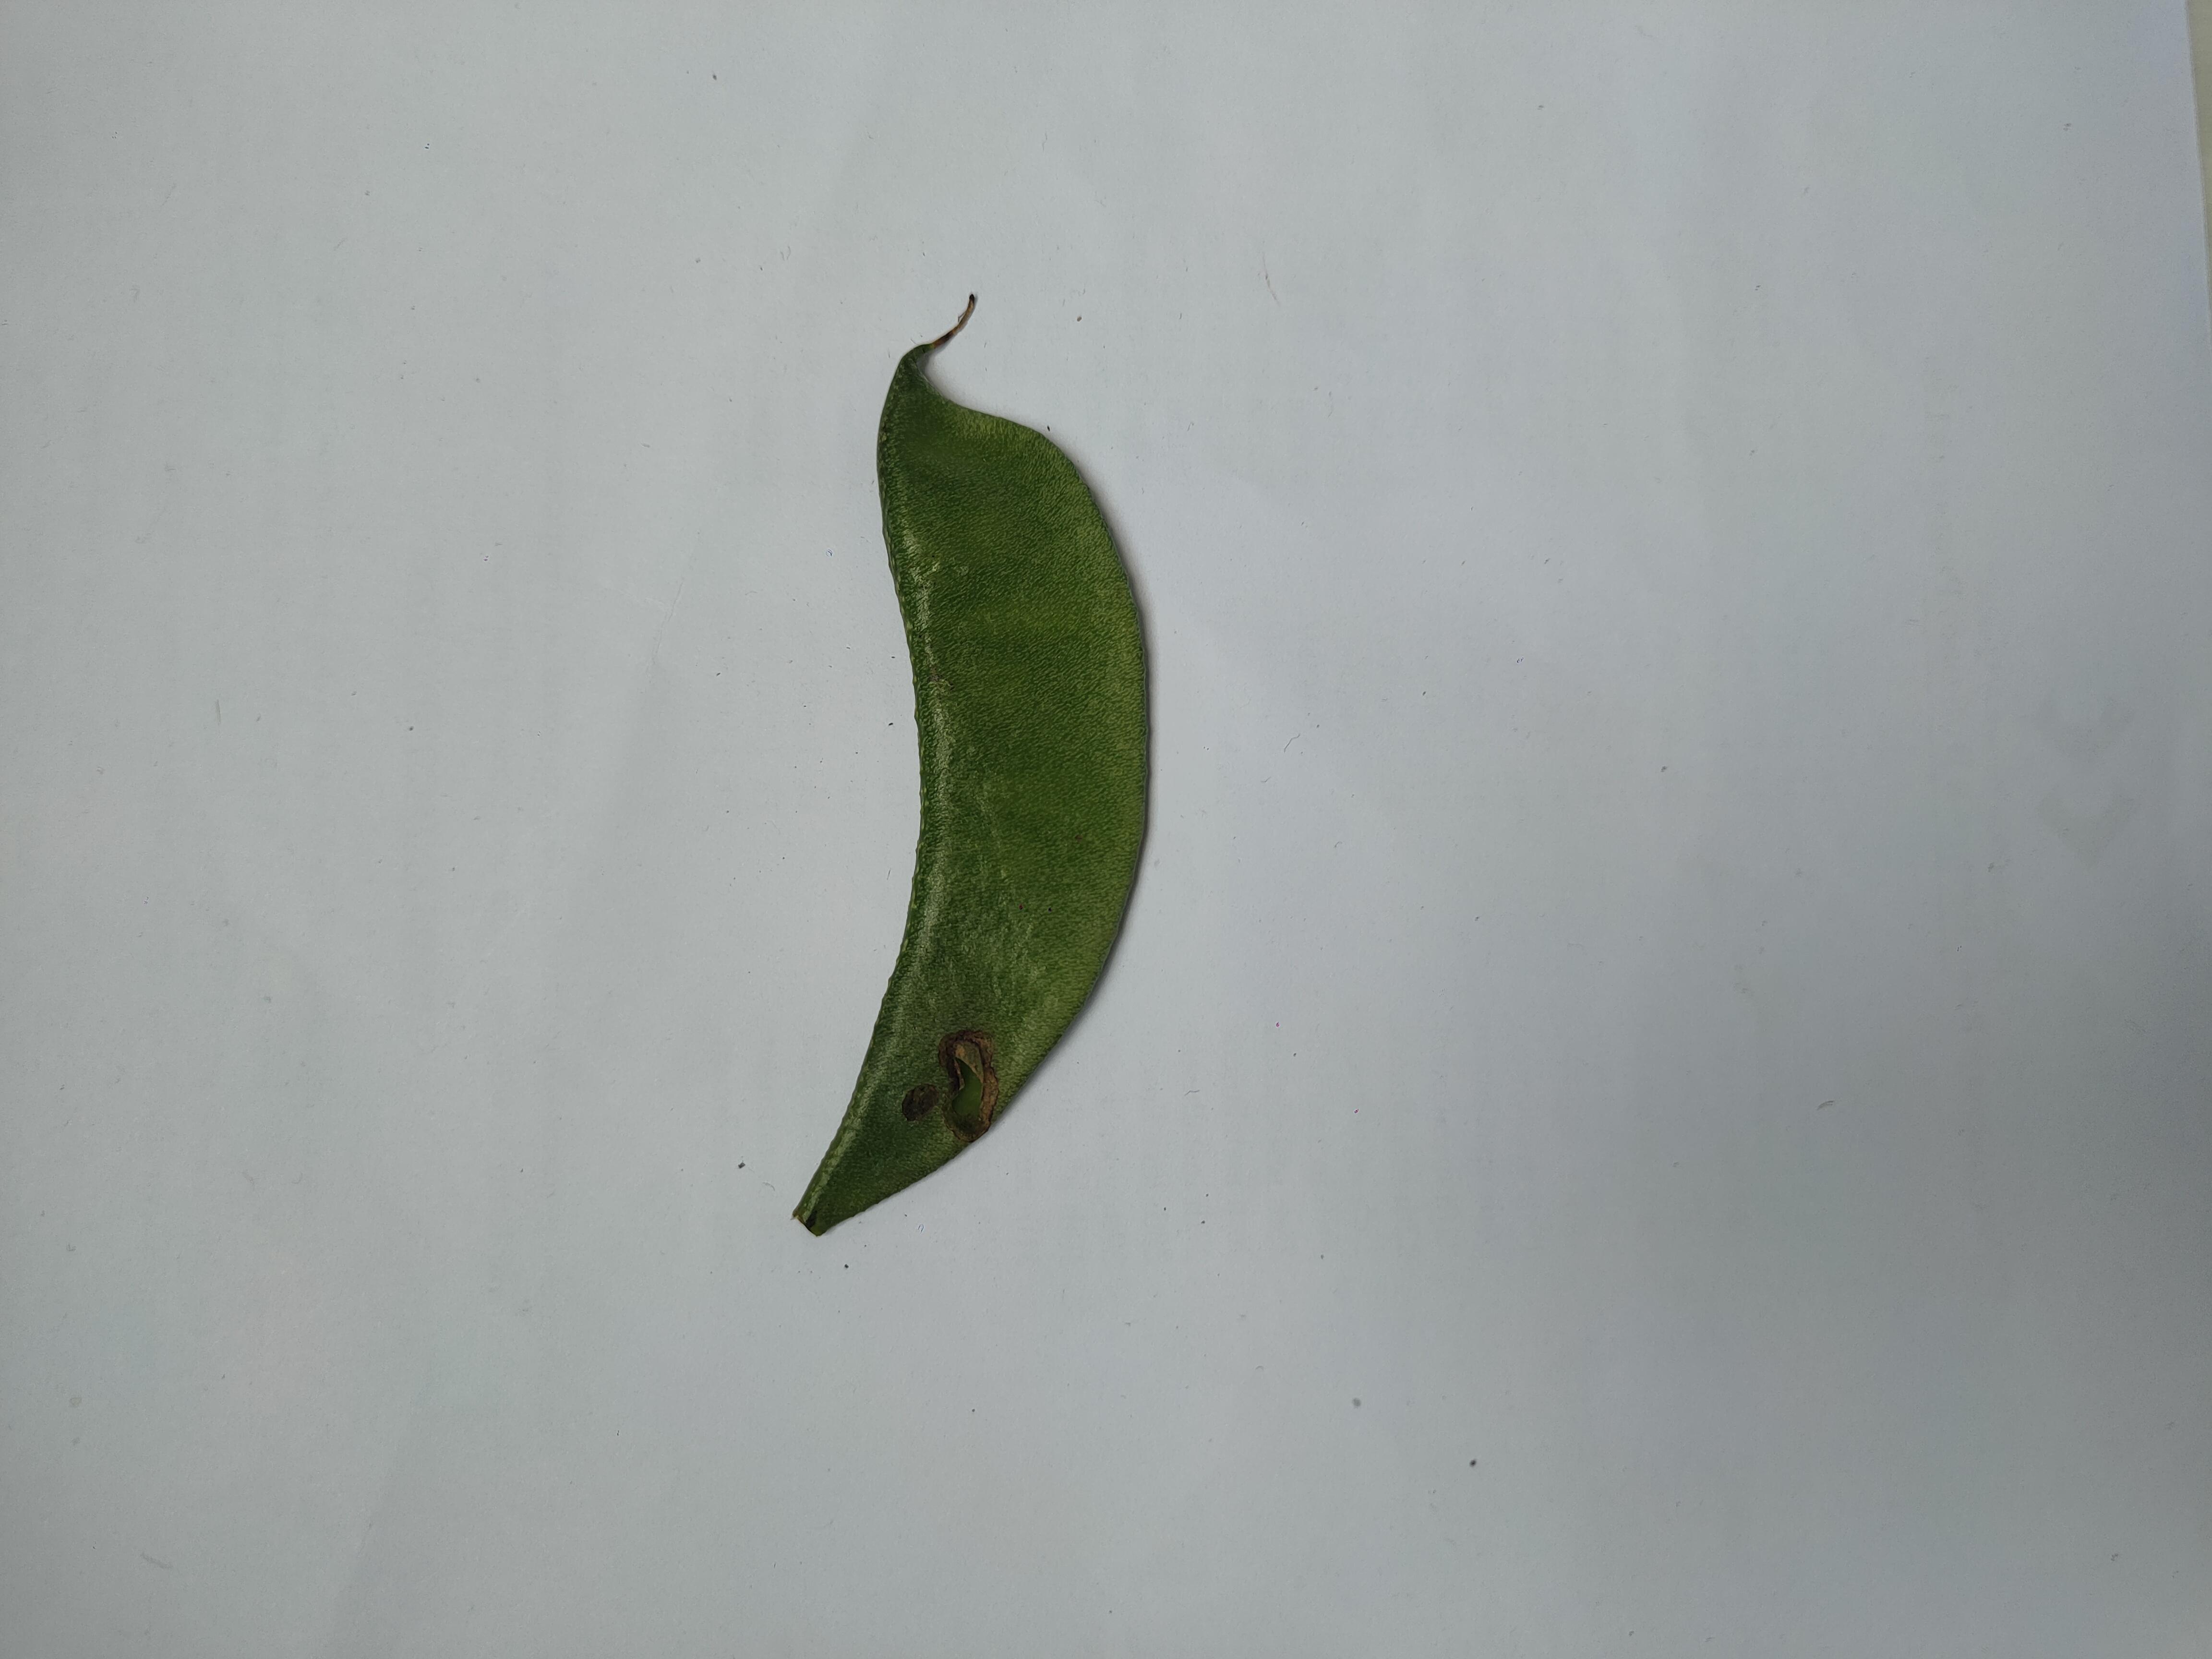
Label: Bean